Bellinzona

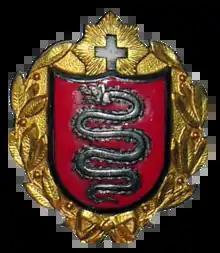
Coat of arms

The toponym is first attested in 590 in Latin as or (in the accusative), by Gregory of Tours. The name is Lepontic in origin, possibly from ('juniper') or ('juniper bushes').